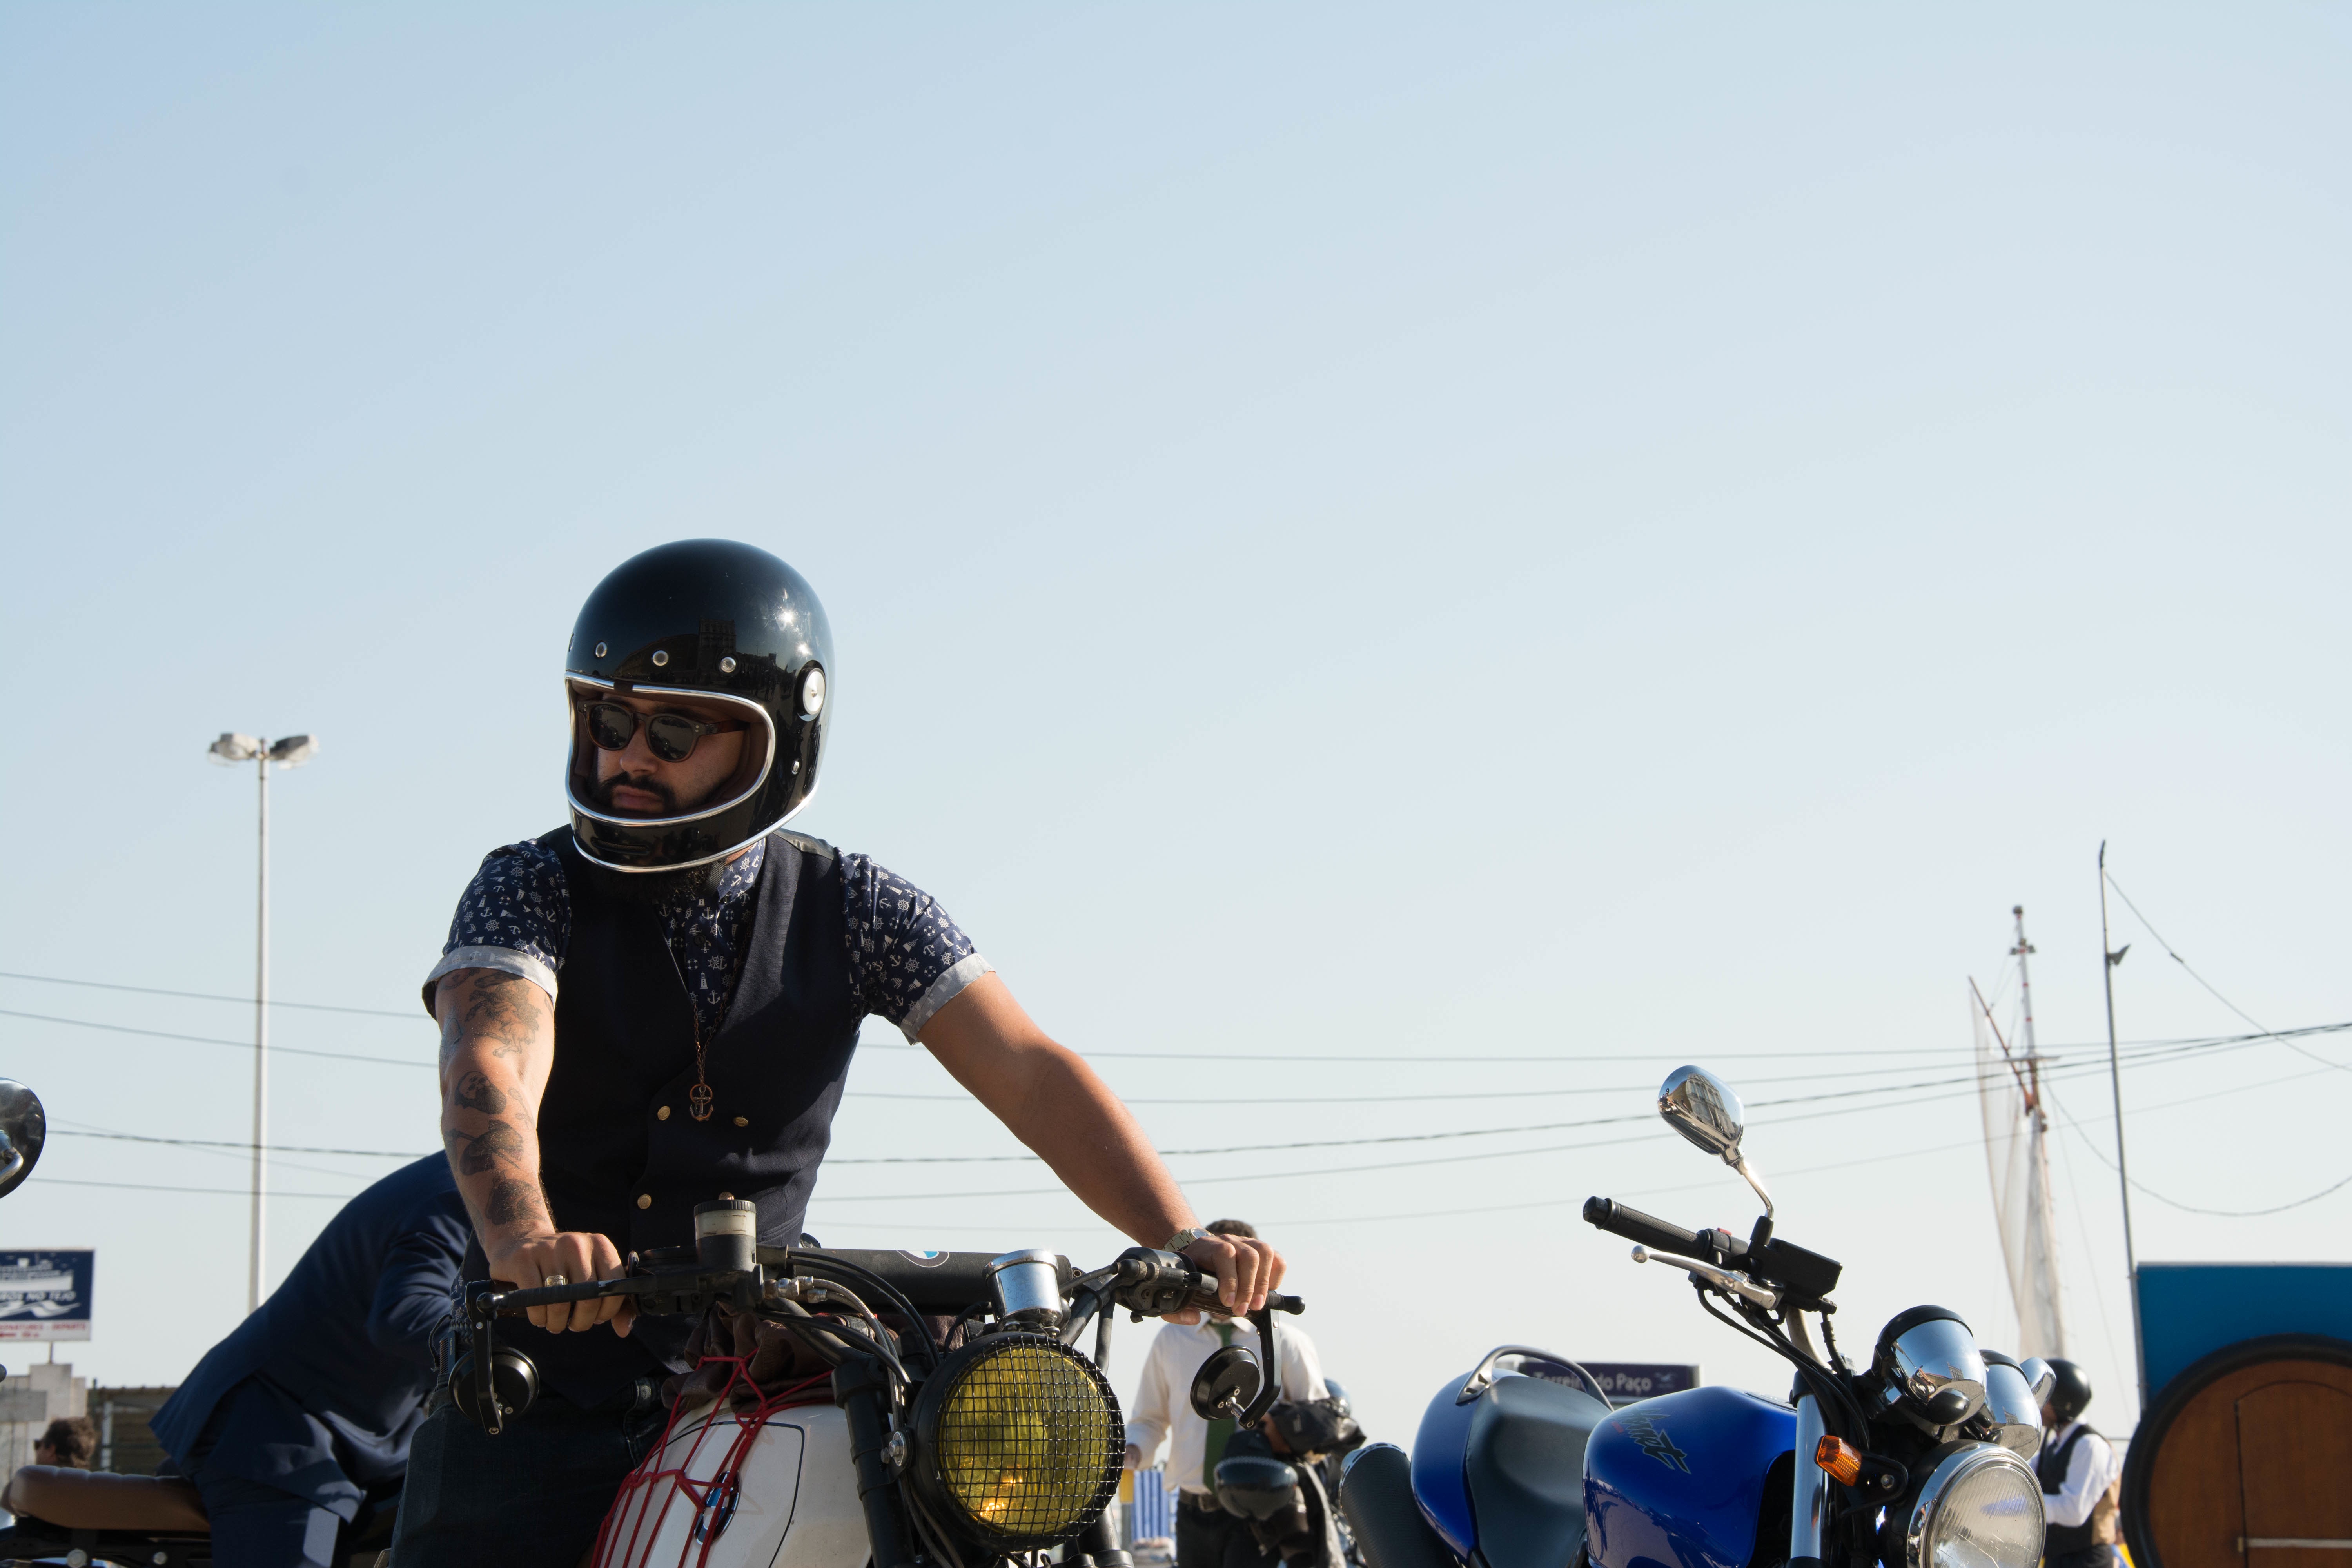
vehicle, motorcycle, musician, drum